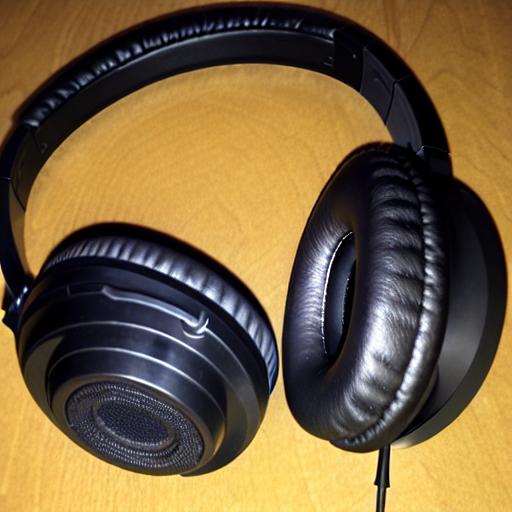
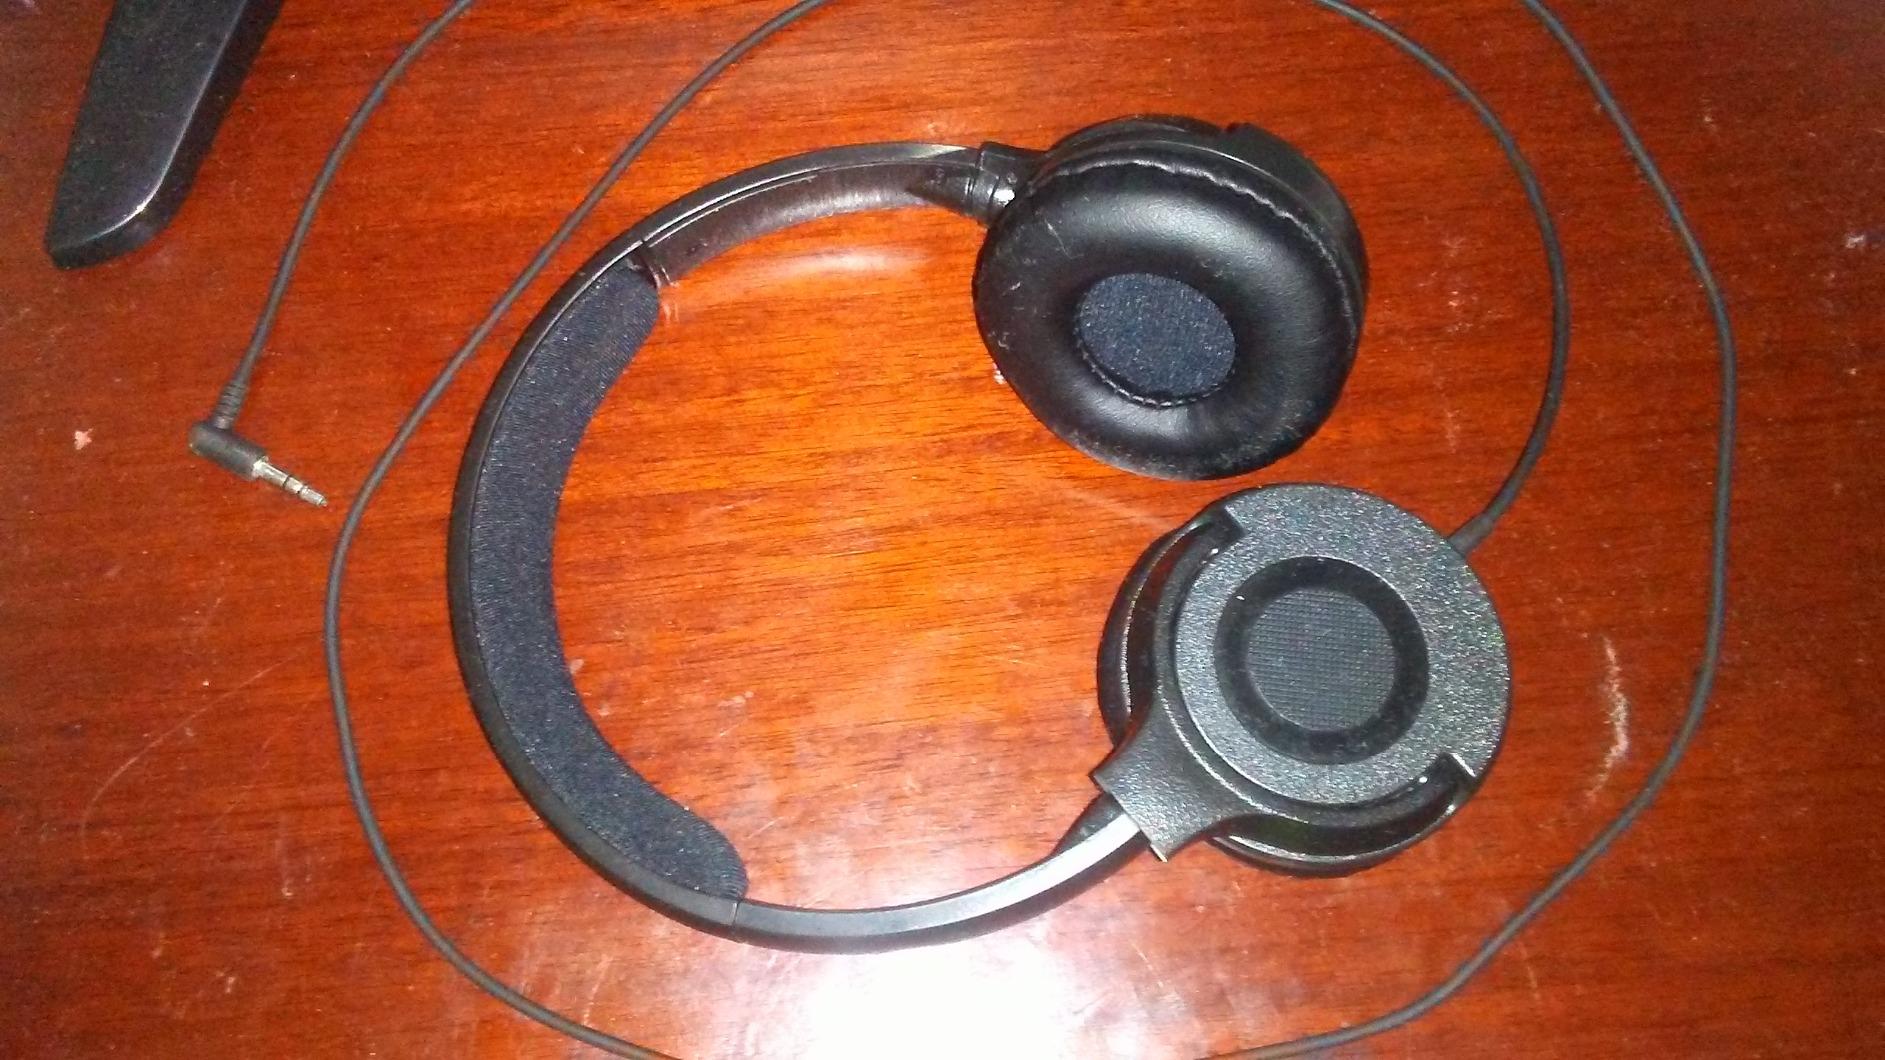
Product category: headphones
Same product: no